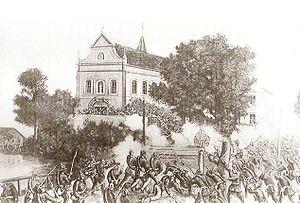
Bad Kissingen est une ville d'Allemagne renommée pour son thermalisme, chef-lieu de l'arrondissement de Bad Kissingen, dans le district de Basse-Franconie, au nord de l'État libre de la Bavière. Elle est située dans le massif de la Rhön.
La bataille de Kissingen est livrée le 10 juillet 1866 pendant la guerre austro-prussienne de 1866. Les troupes prussiennes commandées par le général Eduard Vogel von Falckenstein défont l'armée bavaroise du général Oskar von Zoller et les chassent de Kissingen.